Bombo railway station

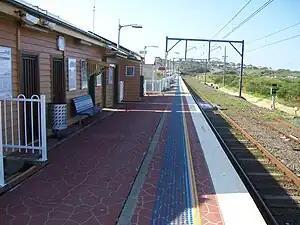
Northbound view from the station platform, January 2008

Bombo railway station is a heritage-listed single-platform intercity train station located at Bombo, in the Illawarra region of New South Wales, Australia. The station is served by the NSW TrainLink South Coast line, with trains traveling south to Kiama and north to Wollongong and Sydney. It was added to the New South Wales State Heritage Register on 2 April 1999.